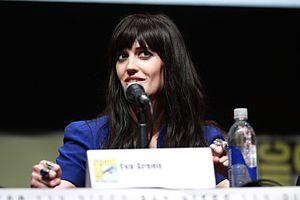
Miss Peregrine et les Enfants particuliers est un film fantastique et d’horreur américano-belgo-britannique réalisé par Tim Burton, sorti en 2016 en 2D et 3D. C'est une adaptation du roman Miss Peregrine et les Enfants particuliers de Ransom Riggs.